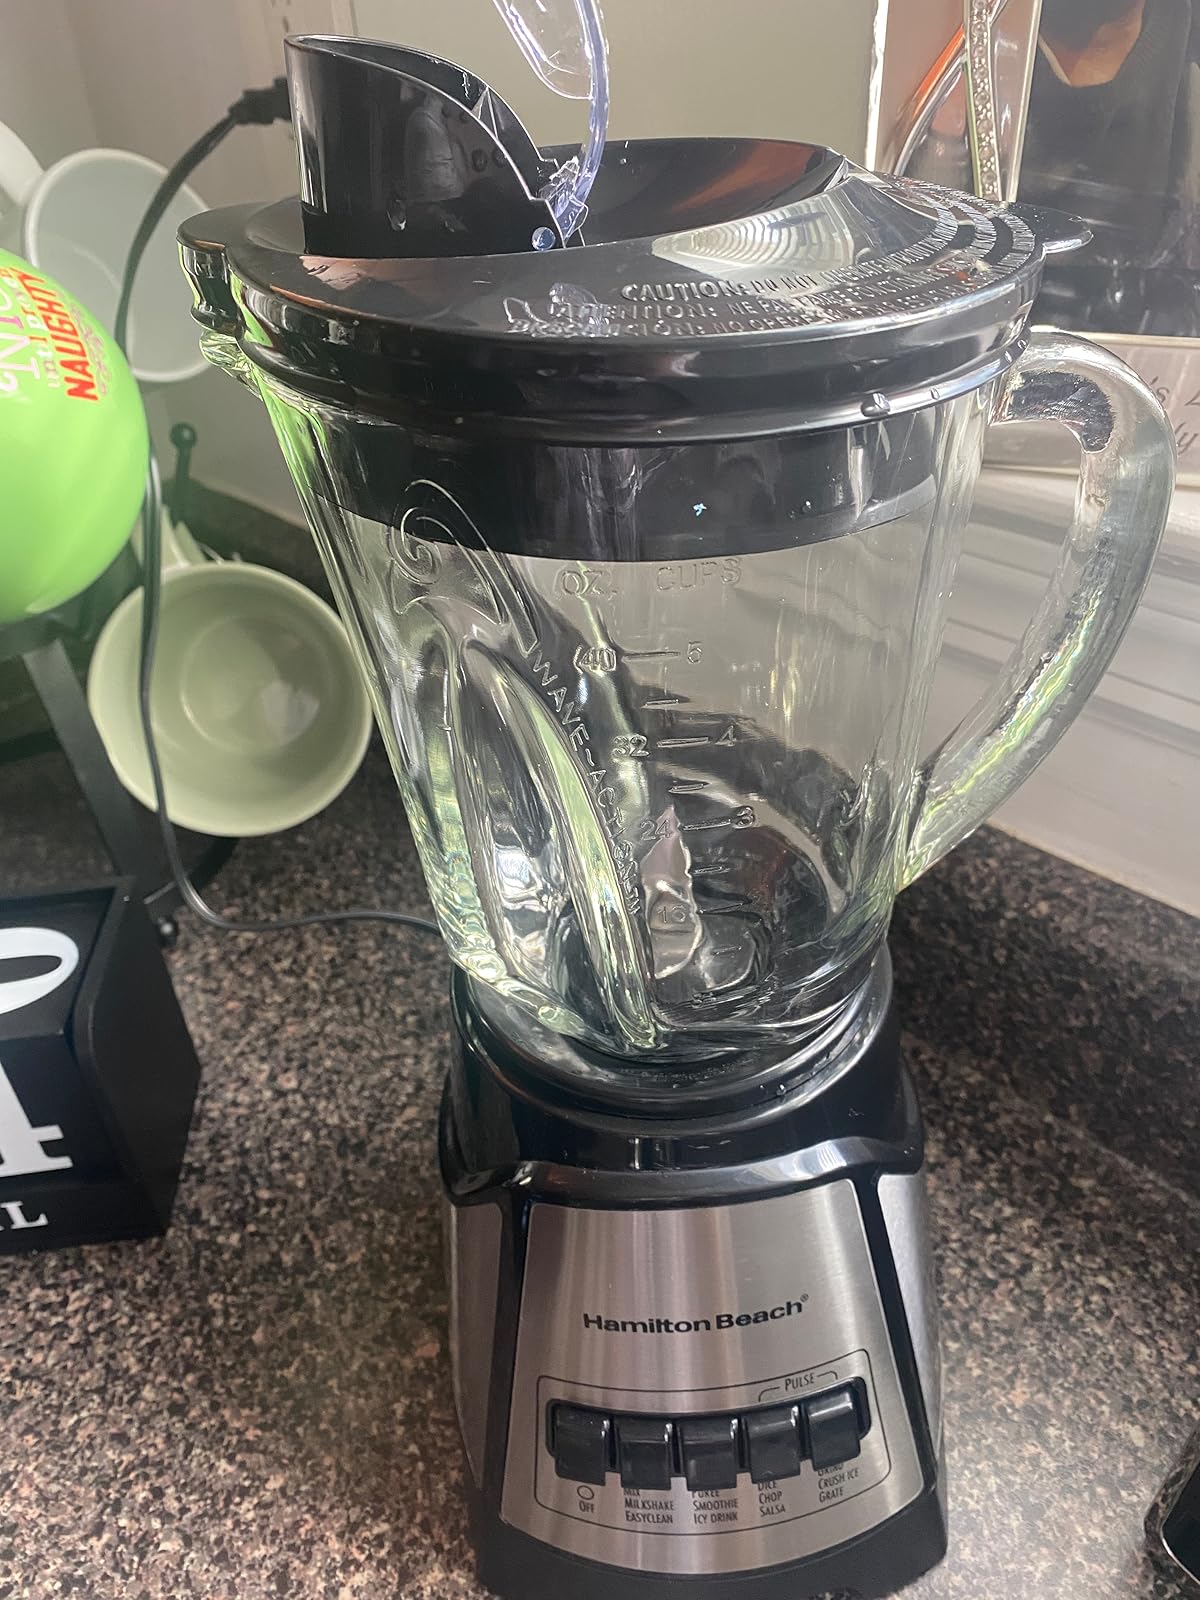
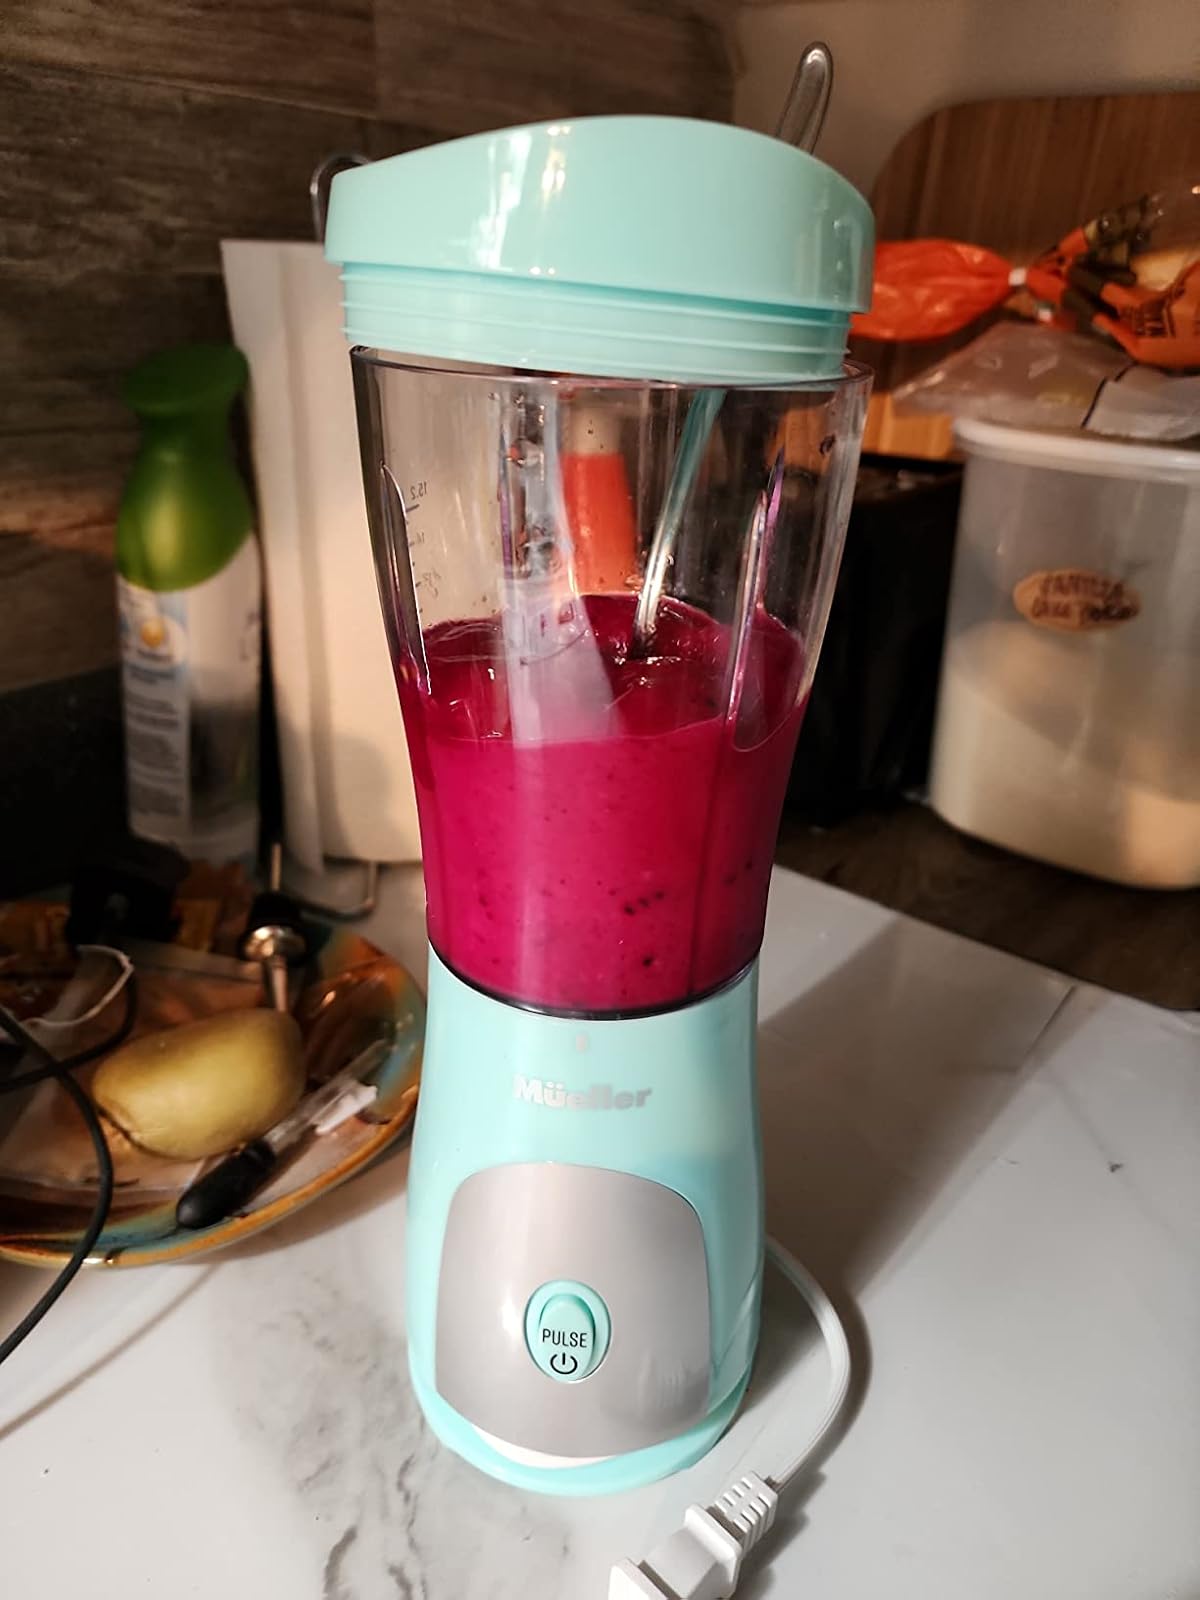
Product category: items_blender
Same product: no